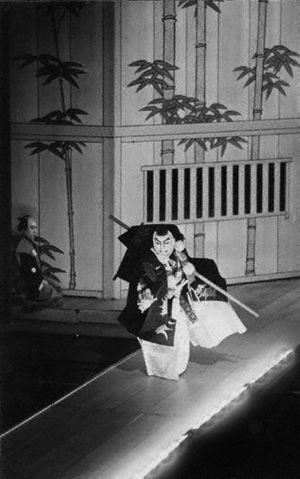
Kanjinchō est une pièce classique du répertoire kabuki, créée en 1840 par Namiki Gohei III et fondée sur Ataka, une pièce du théâtre nô. C'est une des pièces les plus populaires du répertoire du kabuki.